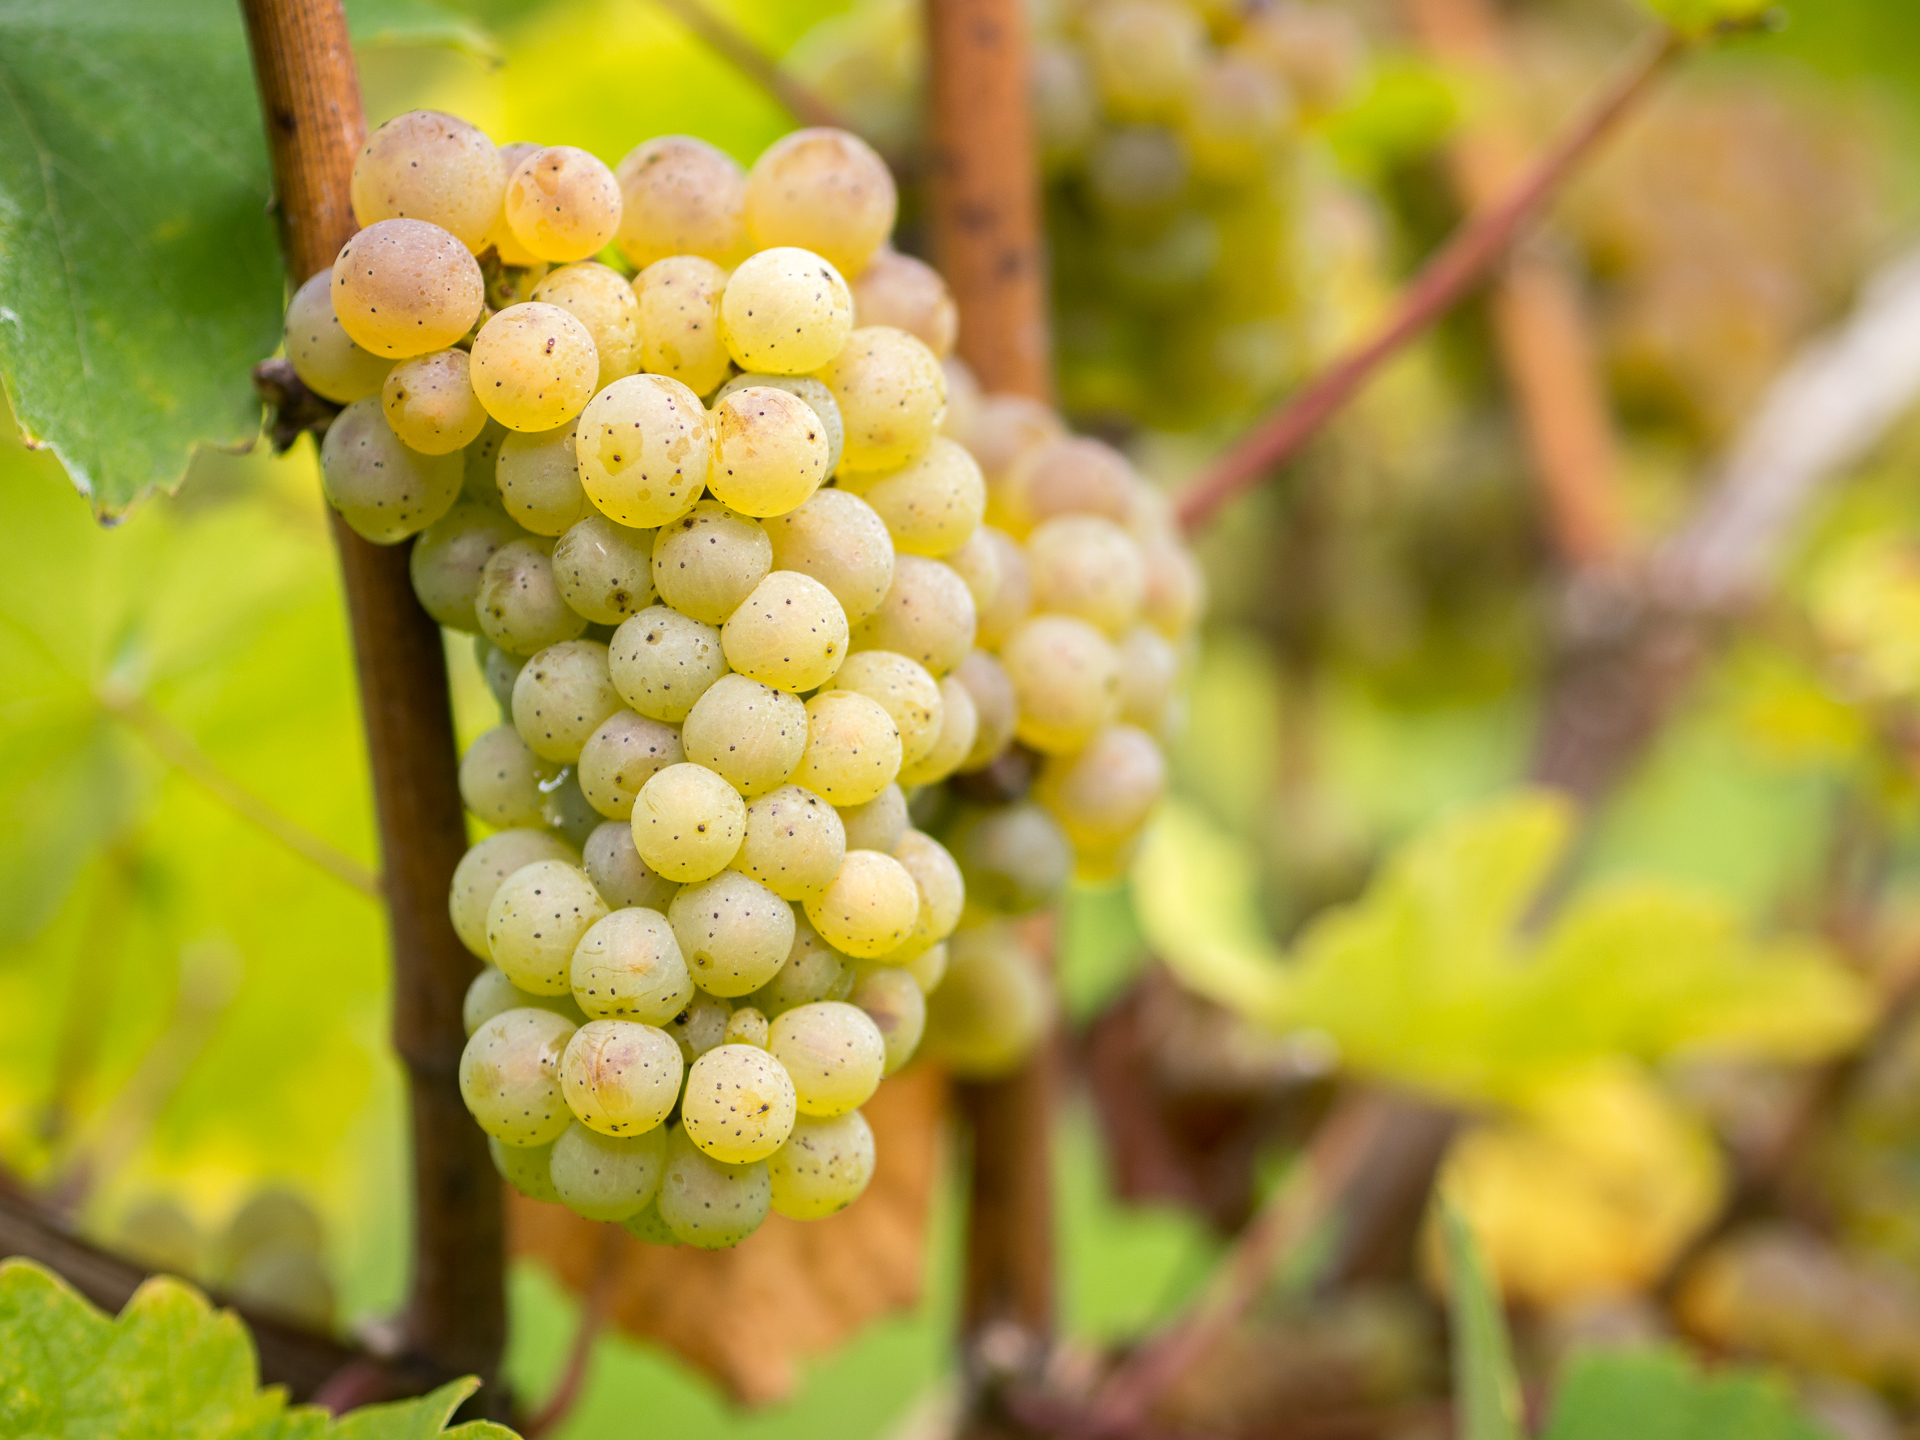
branch, plant, grape, fruit, flower, food, produce, autumn, botany, agriculture, flora, 2014, shrub, grapes, herbst, panasoniclumixg5, olympusf1845mm, riesling, flowering plant, vitis, land plant, grapevine family